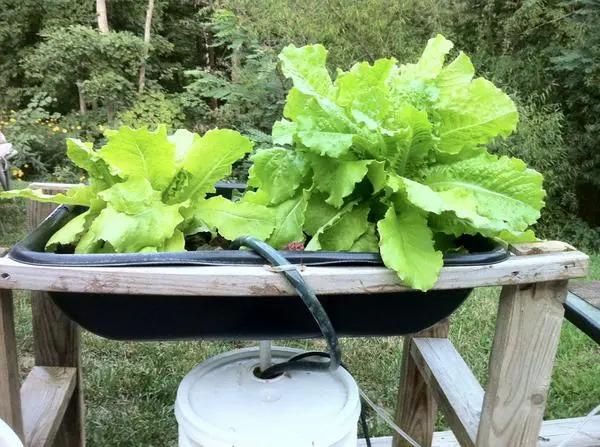
Zao maalumu, lililokua na kustawi vizuri kupitia teknolojia ya haidroponi. Teknolojia ambayo inausaidia mmea kukua bila kutegemea mbolea. Teknolojia ambayo inahusisha kuchanganya maji na virutubishi maalumu kwa ajili ya ukuaji wa mmea.